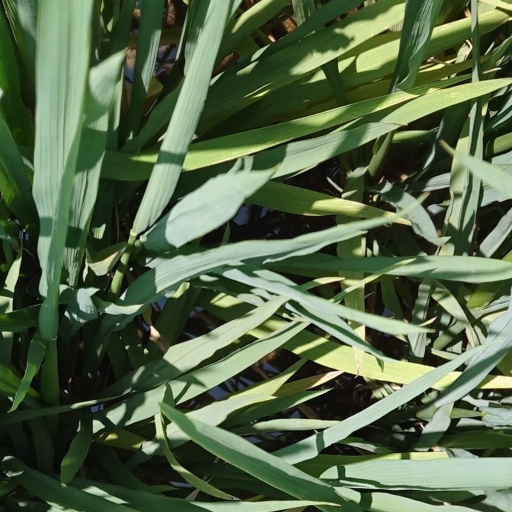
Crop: rice